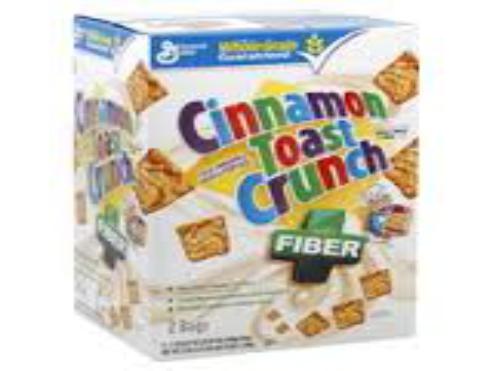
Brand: Cinnamon Toast Crunch
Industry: Food